Answer in natural language. Which point is closer to the camera taking this photo, point B  or point C? Choose between the following options: B or C
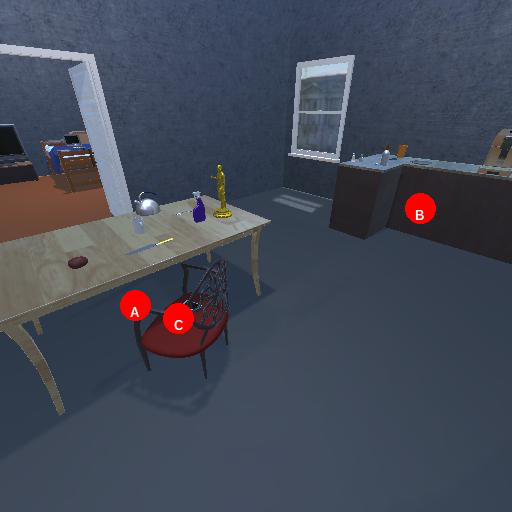
<answer>C</answer>